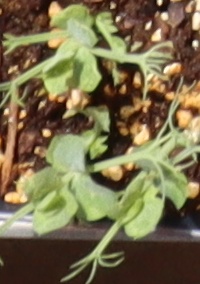
Label: Field Pea